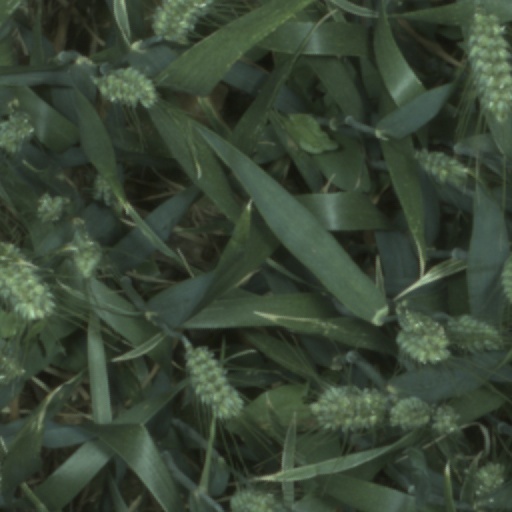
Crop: wheat